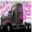
Label: truck